Battle of Barnaul (1918)

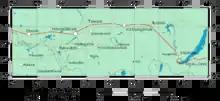
Novonikolaevsk changed its name to "Novosibirsk" at 1926

A crucial target of the White's campaign was the city of Novonikolaevsk, which was a node where Altai Railway (part of future Turkestan–Siberia Railway) connected to the Trans-Siberian Railway. The Whites captured Novonikolaevsk during the night of May, 25–26. The following day civilians, former soldiers, and officers began to organize anti-Bolsheviks detachments.